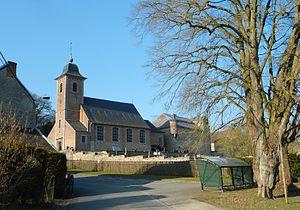
Eglise et ferme fortifiée de Tavier
Tavier est une section de la commune belge d'Anthisnes située en Région wallonne dans la province de Liège.